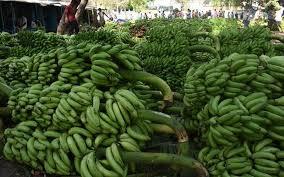
Mimea hizi zimeletwa kuuzwa, baada ya mkulima kuzilima na kuzipalilia na kuzitunza kwa ajili ya chakula au yeye pia apate pesa.